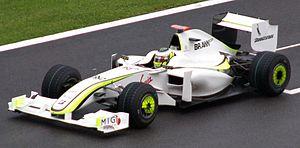
Brawn GP Formula One Team ou plus simplement Brawn GP est une ancienne écurie de Formule 1 britannique créée le 6 mars 2009 pour débuter en compétition à l'occasion du championnat du monde de Formule 1 2009 qu'elle a remporté avec Jenson Button avant d'être rachetée par Mercedes Grand Prix. Une seule saison, disputée au sommet et couronnée de succès, fait de Brawn GP un cas singulier dans l'histoire de la Formule 1.
La Brawn BGP 001, engagée dans le cadre du championnat du monde de Formule 1 2009, est l'unique monoplace de Formule 1 construite par l'écurie britannique Brawn GP Formula One Team et conçue par les ingénieurs Ross Brawn, Jörg Zander et Loïc Bigois. Elle est confiée au Britannique Jenson Button et au Brésilien Rubens Barrichello. Le Britannique Anthony Davidson en est le pilote essayeur.